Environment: real
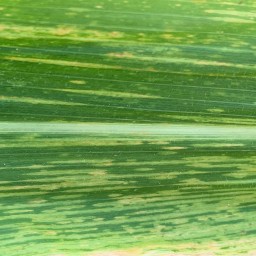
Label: lethal_necrosis